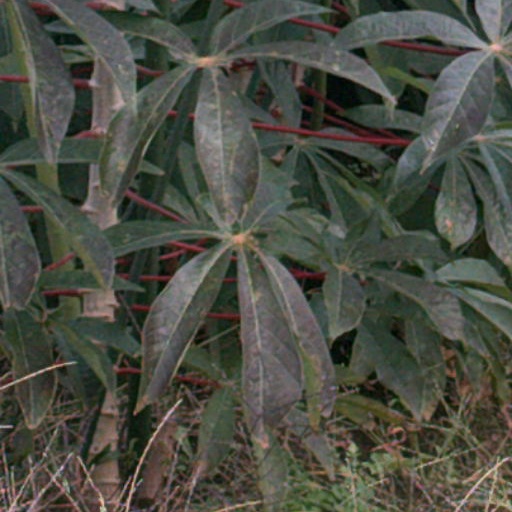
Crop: cassava